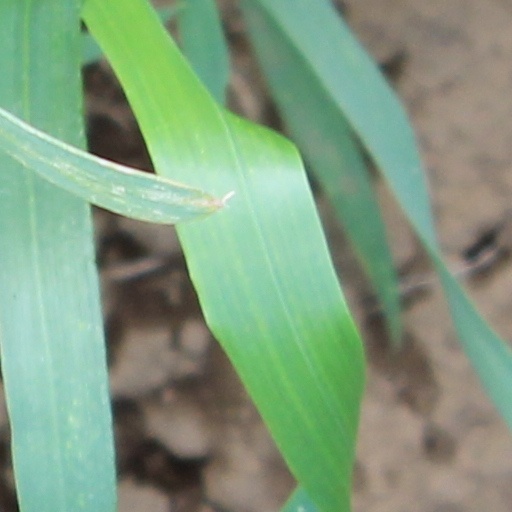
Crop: wheat